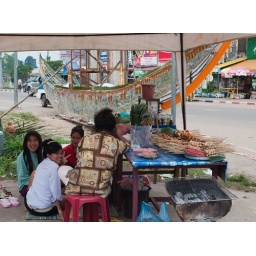
sitting by the tinfoil boat